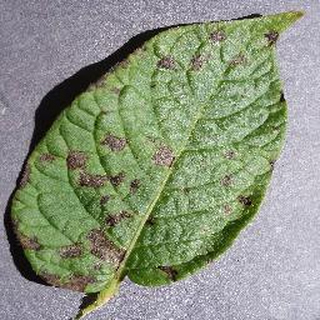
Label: potato_early_blight